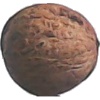
Label: Walnut 1